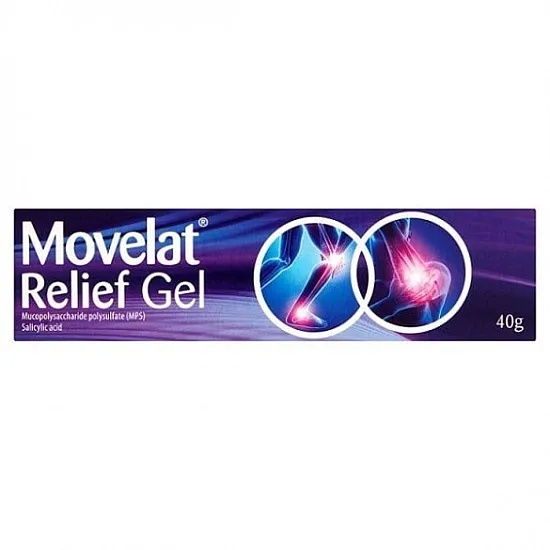
Movelat Relief Gel
Movelat Relief Gel Experience soothing relief from discomfort with Movelat Relief Gel , a powerful formula designed to ease muscle and joint pain. Whether you are an athlete recovering from a strenuous workout or simply need to alleviate everyday aches, this gel is your go-to solution. Key Features: Fast-Acting Relief: The gel penetrates deeply into the skin, providing quick relief from pain and inflammation. Natural Ingredients: Formulated with a blend of natural extracts, Movelat is gentle on the skin yet tough on discomfort. Non-Greasy Formula: Enjoy a lightweight, non-oily texture that absorbs quickly without leaving a residue. Easy Application: The convenient tube allows for precise application, making it easy to target specific areas of pain. Benefits: Reduces inflammation and swelling, promoting faster recovery. Perfect for use after exercise, physical therapy, or a long day at work. Safe for daily use and suitable for all skin types. Use Cases: Apply to sore muscles after a workout for immediate relief. Use on aching joints to reduce discomfort from arthritis. Ideal for soothing sports injuries, strains, and sprains. Say goodbye to pain and embrace your active lifestyle with Movelat Relief Gel . Your relief is just a squeeze away!
Brand: The Chemist 2u
Category: Health & Beauty > Health Care > First Aid > Hot & Cold Therapies > Heat Rubs